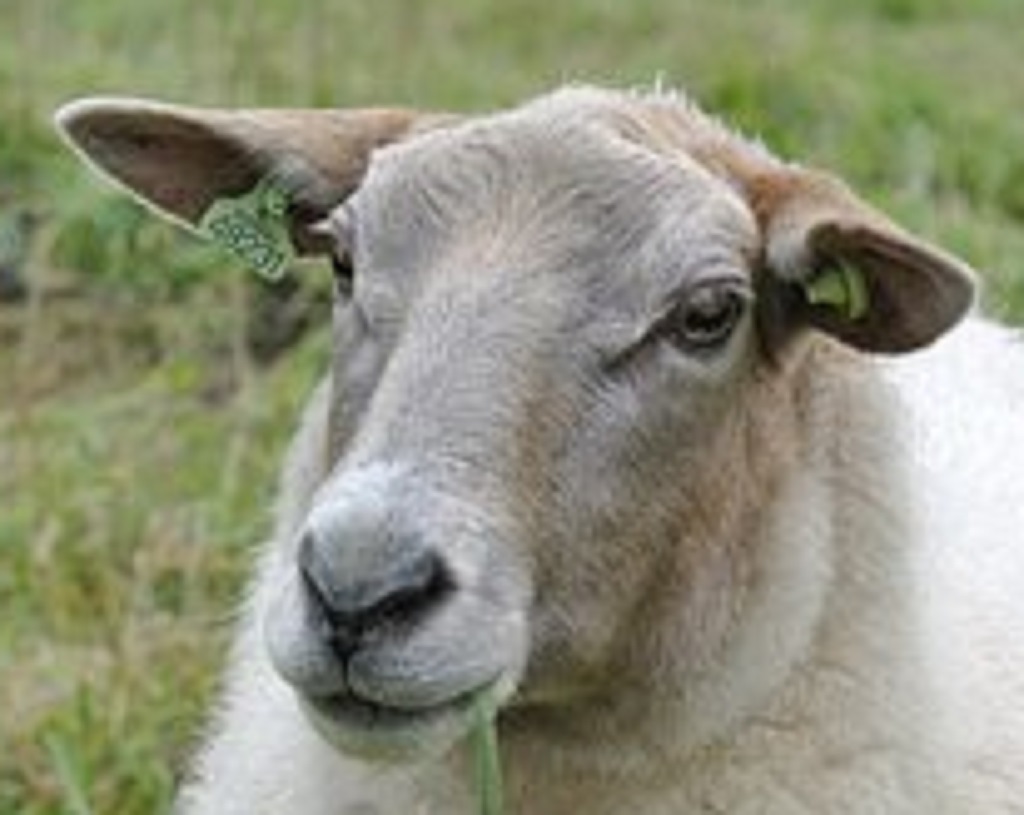
Label: no pain